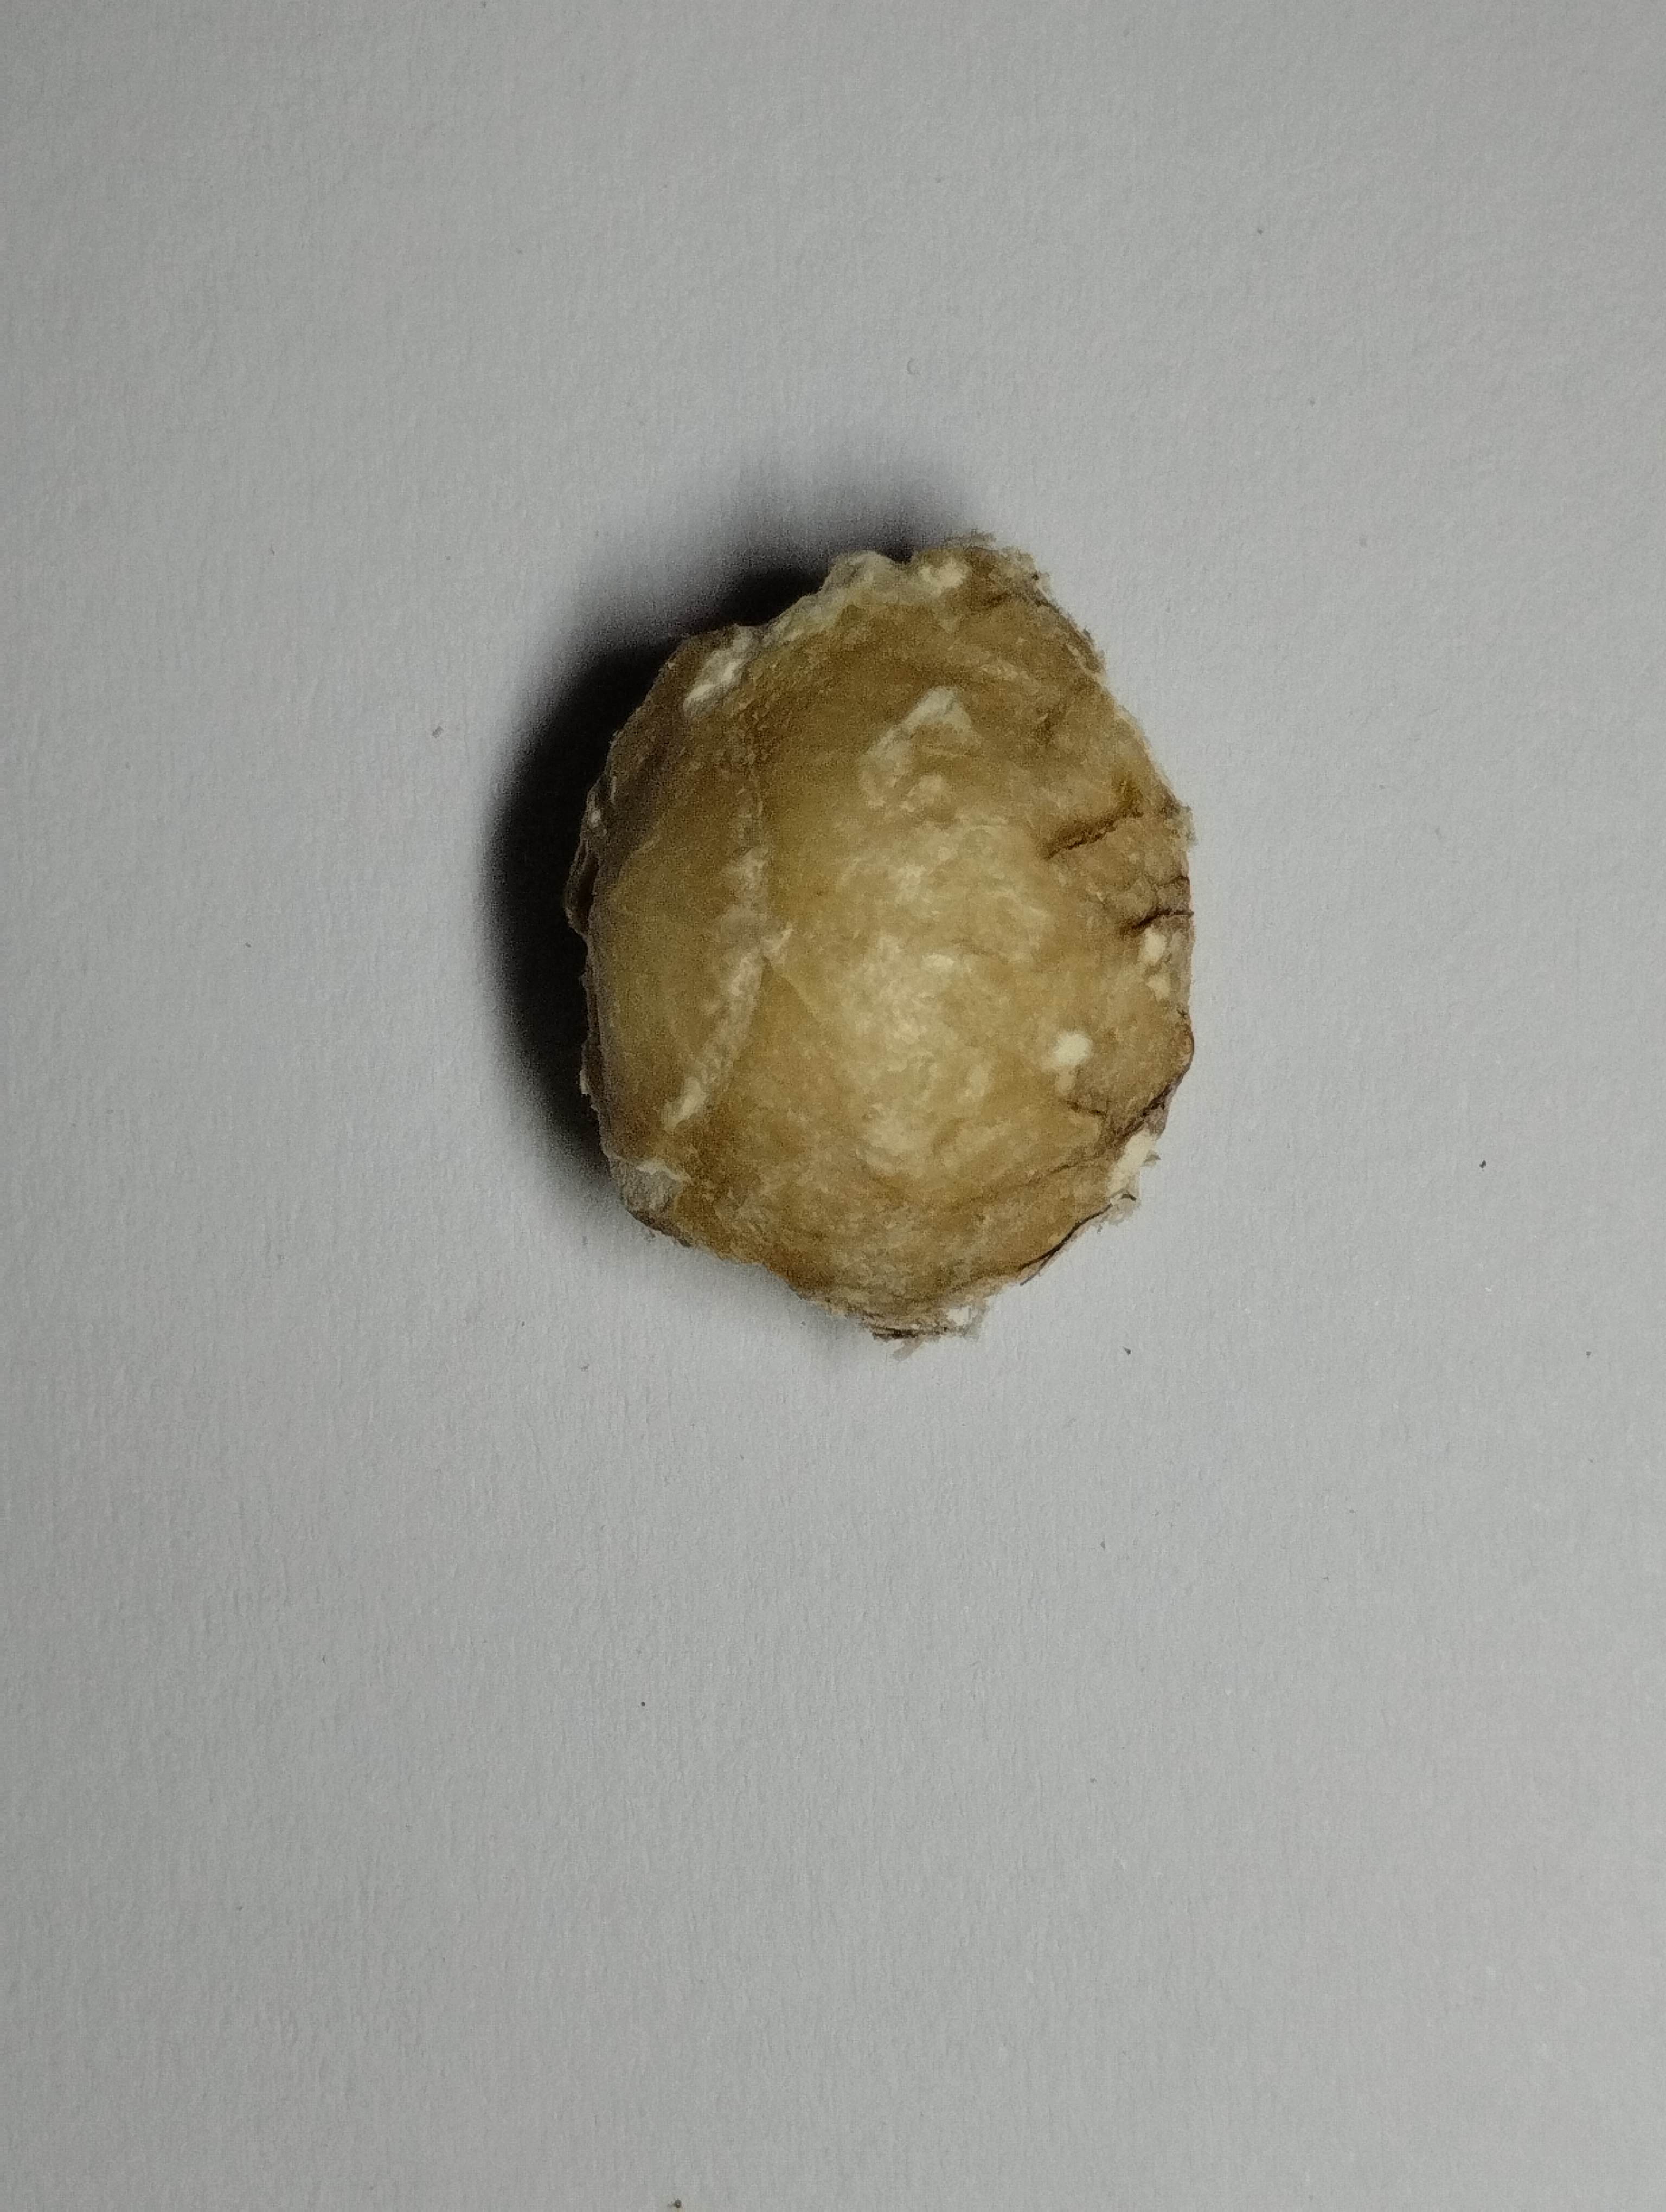
Label: rusak (damaged seed)